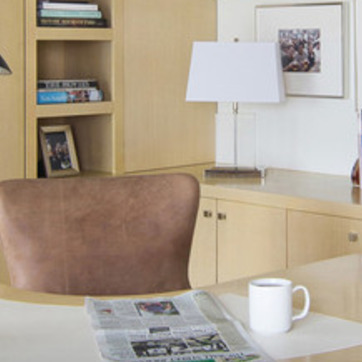
Material: leather